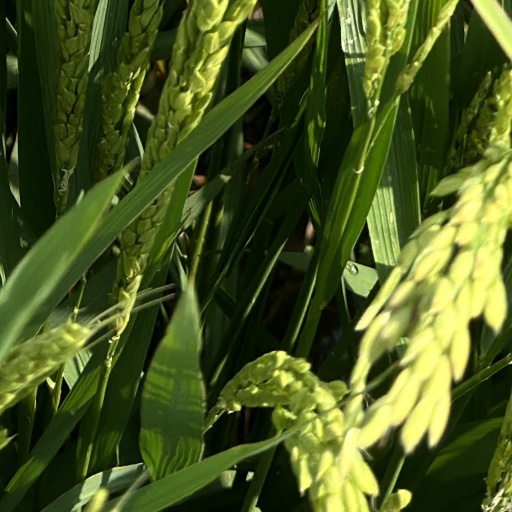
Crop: rice